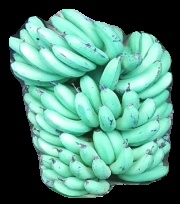
Variety: pachbale
Grade: grade1